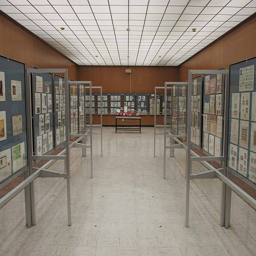
Liechtenstein PostalMuseum